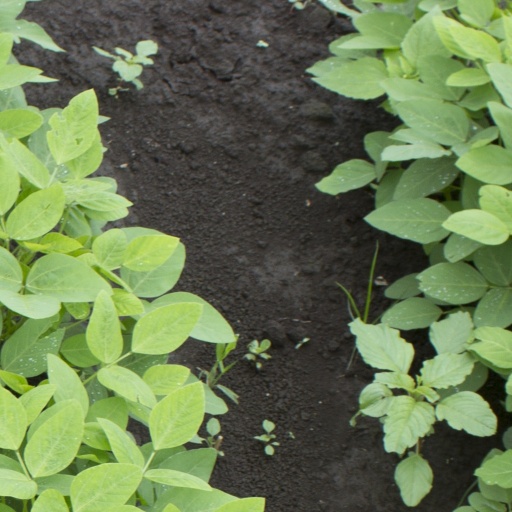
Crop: soybean